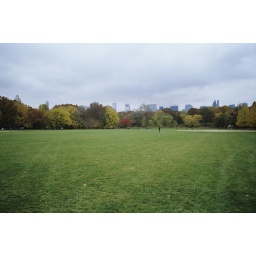
Every year, this little tree goes bright red against its yellow-green background.